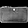
Label: Bag